Christine Nicholls

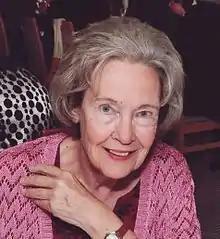
Nicholls, 2014

Christine Stephanie Nicholls, née Metcalfe, (born 23 January 1943) is an author and former editor of the "Dictionary of National Biography". She spent her childhood in Kenya. Now retired, she lives in Oxford, England.